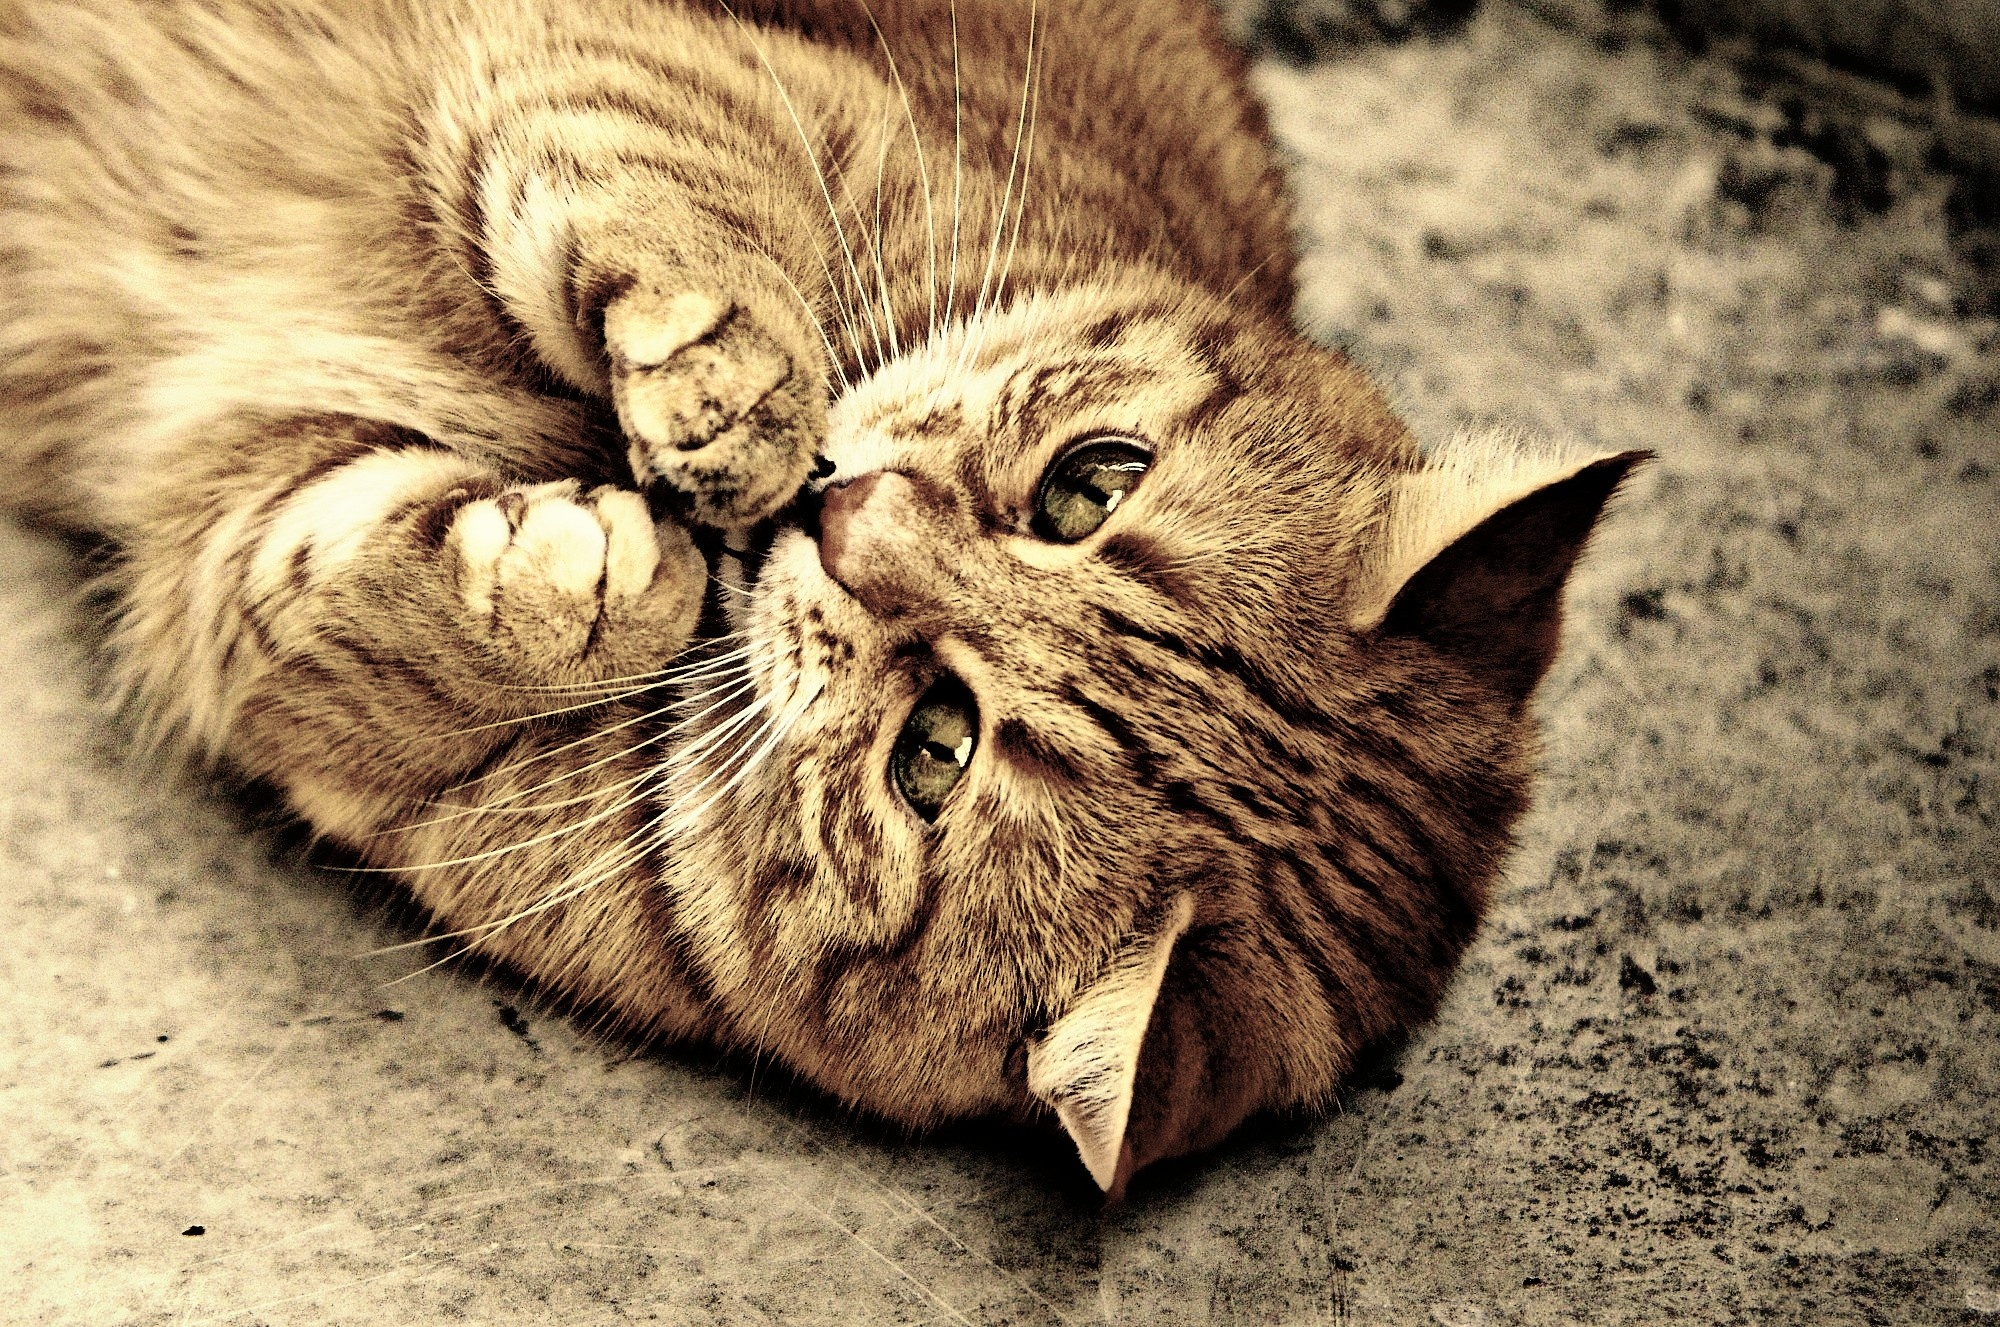
sweet, animal, cute, pet, fur, kitten, cat, mammal, fauna, playful, close up, sepia, nose, whiskers, snout, tiger, adidas, vertebrate, cuddly, animal world, domestic cat, mackerel, cat face, young cat, red cat, tabby cat, wild cat, small to medium sized cats, cat like mammal